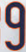
Number: 9